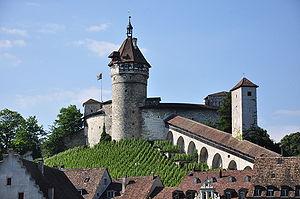
Cette liste présente les biens culturels d'importance nationale dans le canton de Schaffhouse. Cette liste correspond à l'édition 2009 de l'Inventaire Suisse des biens culturels d'importance nationale pour le canton de Schaffhouse. Il est trié par commune et inclus : 47 bâtiments séparés, 7 collections et 18 sites archéologiques.